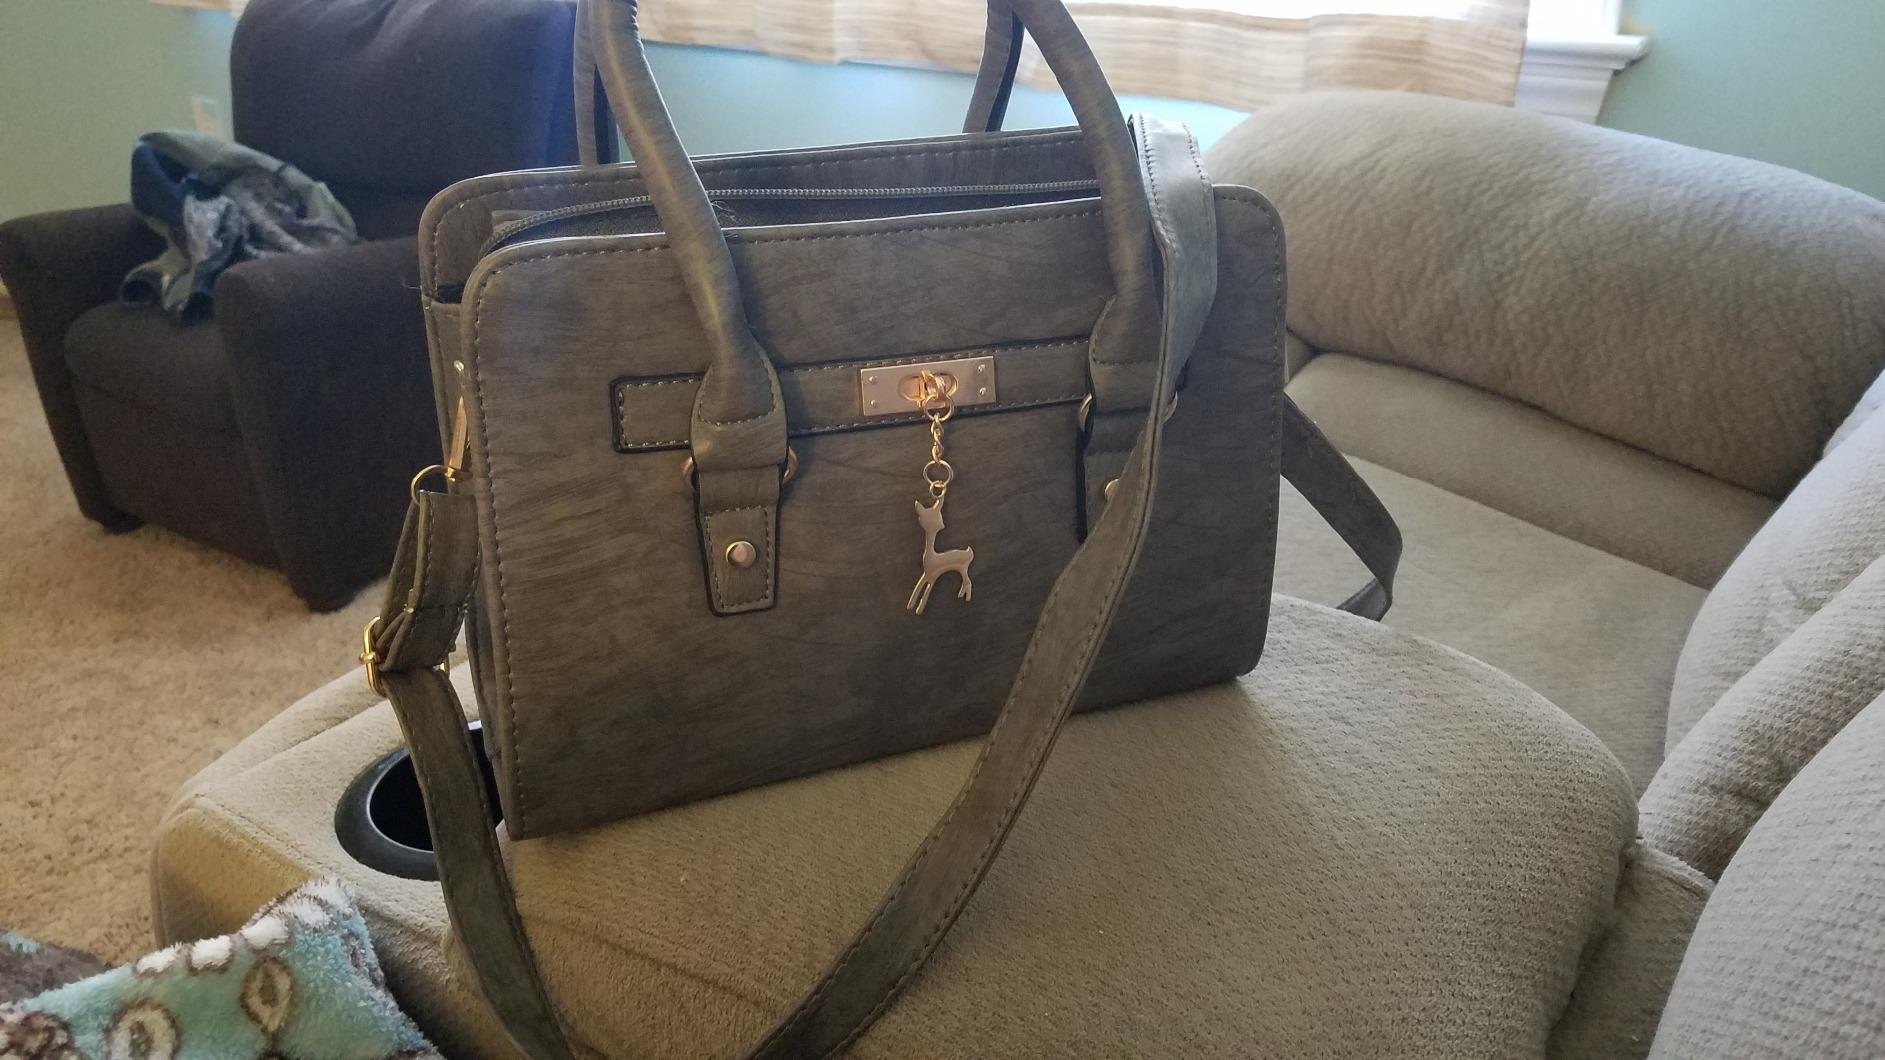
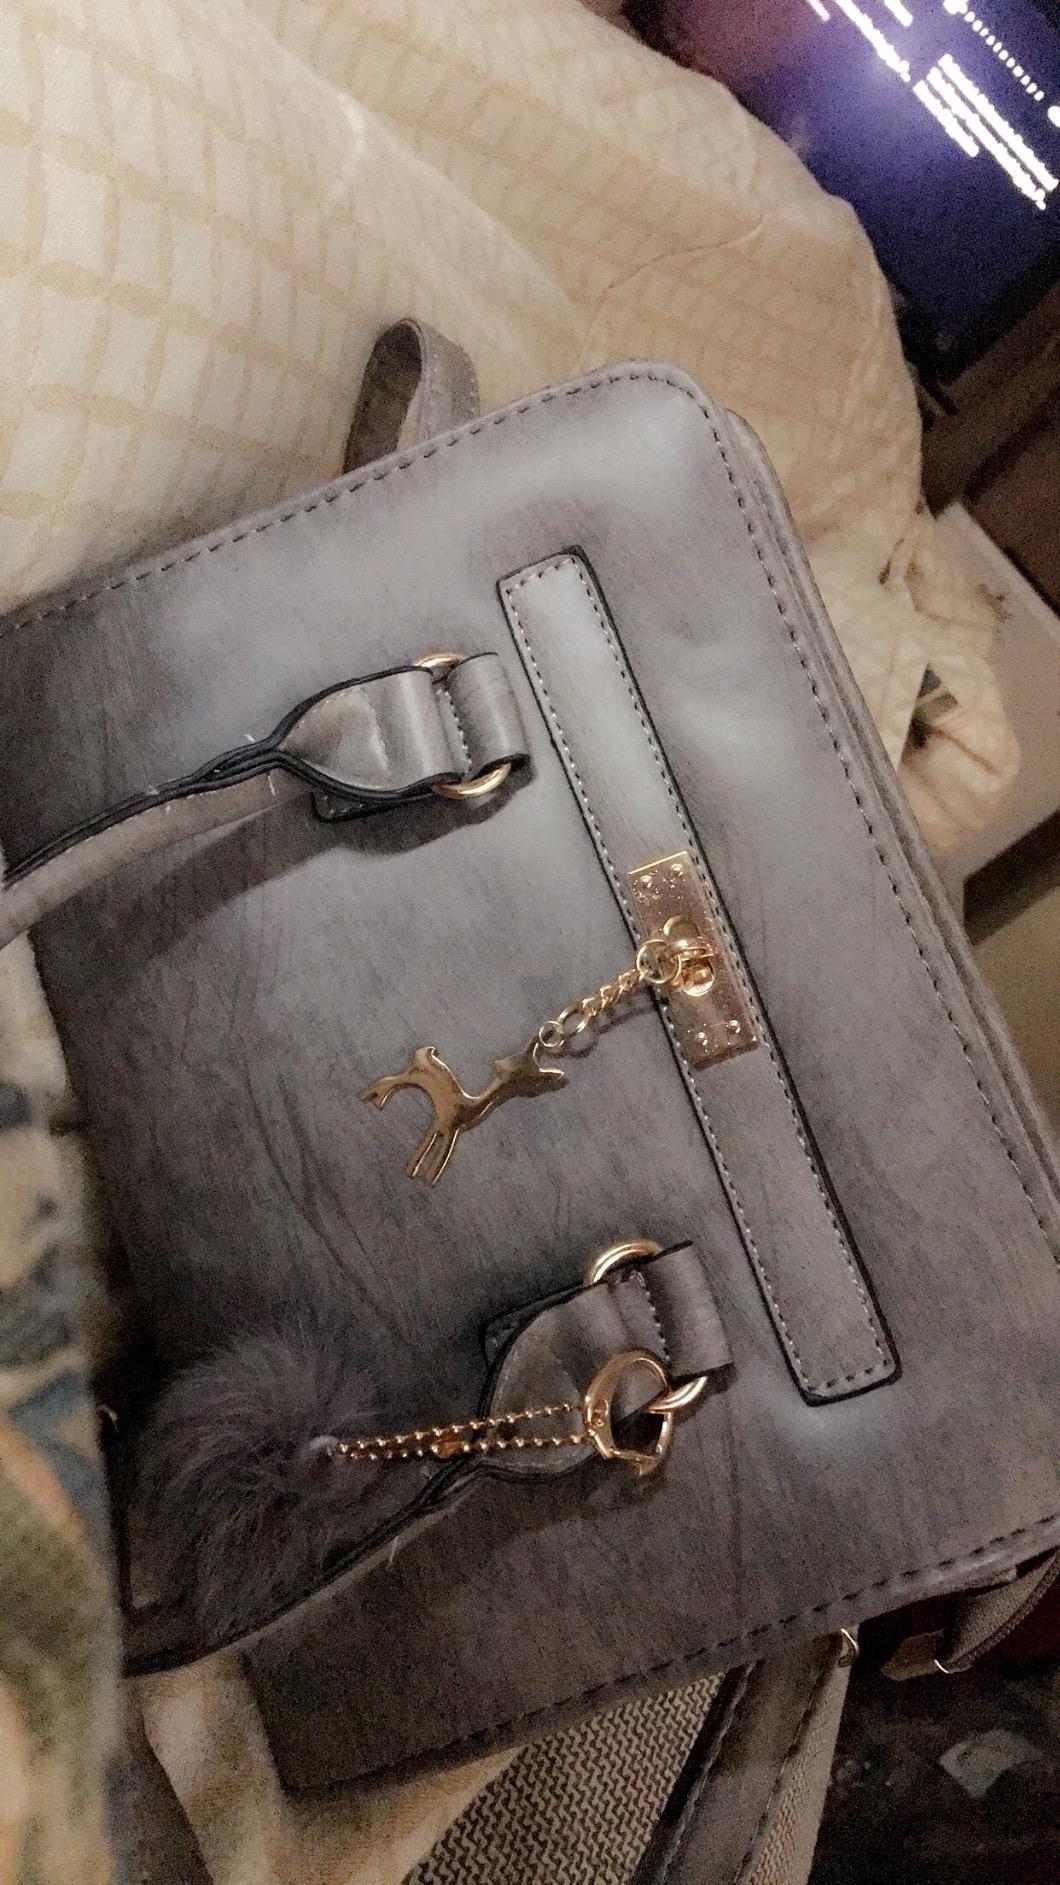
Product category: accessories_handbag
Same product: yes